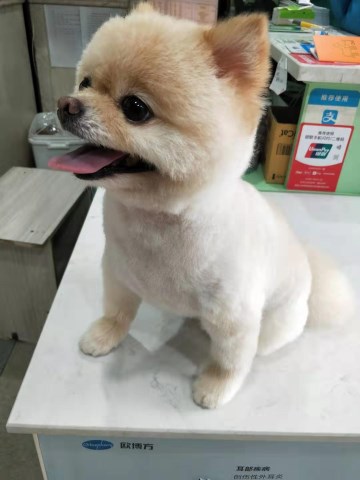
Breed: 1936-n000005-Pomeranian